Innamincka Station

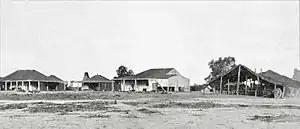
Innamincka Station in 1910

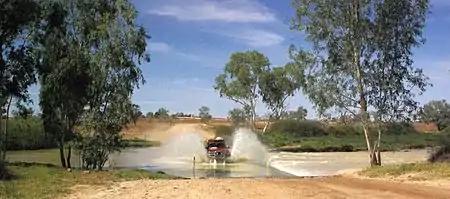
The Cooper Creek ford at Innamincka township

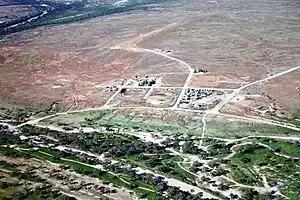
Innamincka township; the cattle station homestead is on the far bank of Cooper Creek, in the top left

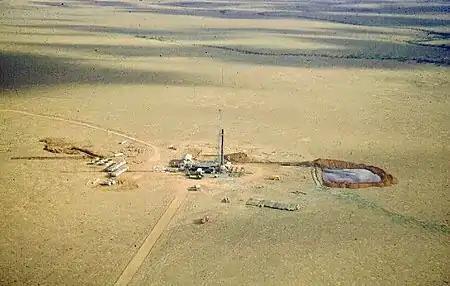
Santos drill rig near Innamincka in 1959

Innamincka Station, often called simply Innamincka, is a pastoral lease in the Australian state of South Australia. It operates as a cattle station. It is located about north-east of the small township of the same name. west of the Queensland border, and south-east of Birdsville. the station – the second largest in South Australia after Anna Creek station – occupied an area of and was owned by the pastoral company, S. Kidman & Co.